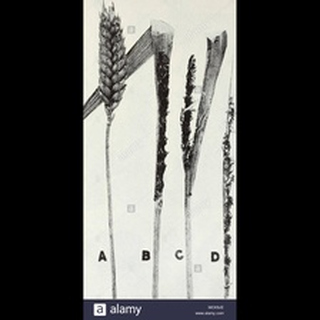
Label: wheat_smut